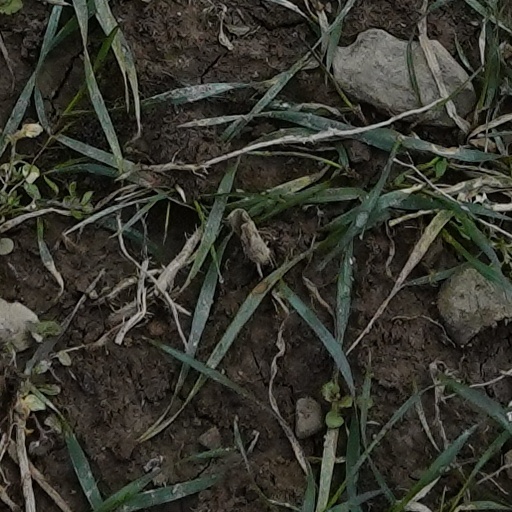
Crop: wheat